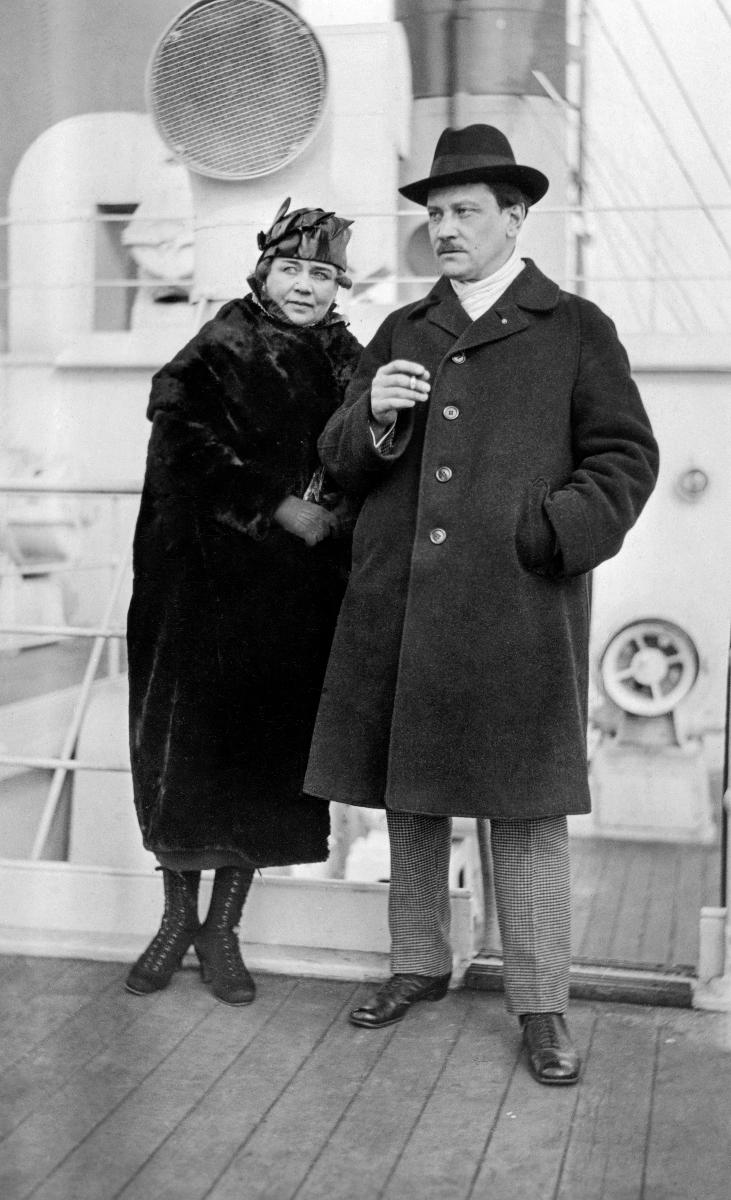
Maikki Järnefelt ja Selim Palmgren laivalla
Maikki Järnefelt and Selim Palmgren aboard a ship
sisällön kuvaus: Laulaja Maikki Järnefelt ja säveltäjä Selim Palmgren laivalla matkalla New Yorkiin 1921. content description: Finnish singer Maikki Järnefelt and composer Selim Palmgren on the ship going to New York in 1921.
Kuvaaja: Coit, Arthur, kuvaaja
Vuosi: 1921
Aiheet: Järnefelt-Palmgren, Maikki; Palmgren, Selim; henkilöt; musiikki; taidemusiikki; laulajat; säveltäjät; parit; muusikot; persons; music; art music; singers; composers; partners; musicians; personer (individer); musik; konstmusik; sångare; kompositörer; makar; musiker